Gabrielle de Vietri

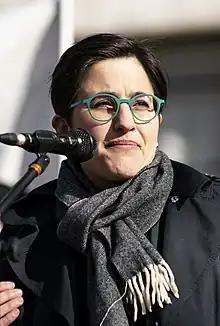

Gabrielle de Vietri (born 1983) is an Australian politician who currently serves as a member of the Victorian Legislative Assembly, representing the electoral district of Richmond. She is a member of the Victorian Greens and previously served as the mayor of Yarra from 2020 until 2021.